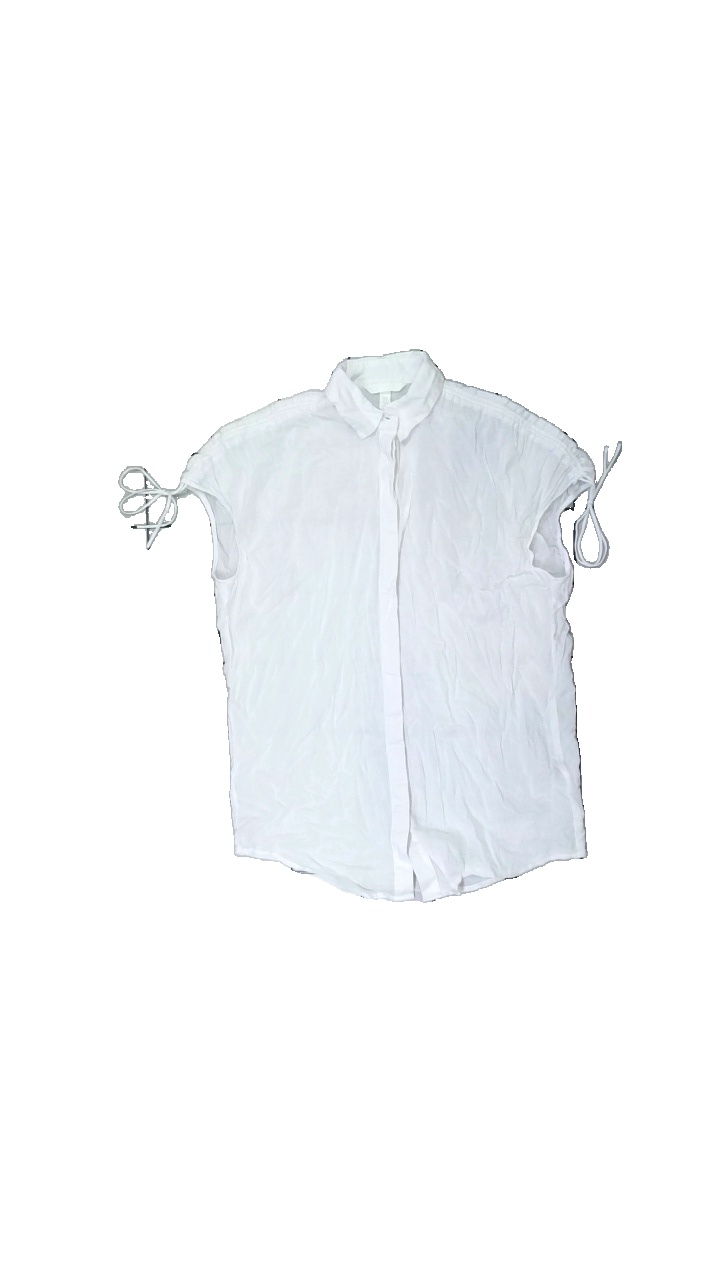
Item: Top (Ladies)
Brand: H&m
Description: White women's top from H&M, size XS. Good condition.
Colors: White
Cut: Regular
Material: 100% cott
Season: Summer
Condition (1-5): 4
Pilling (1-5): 5
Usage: Reuse
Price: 100-150